Eugene McDaniel

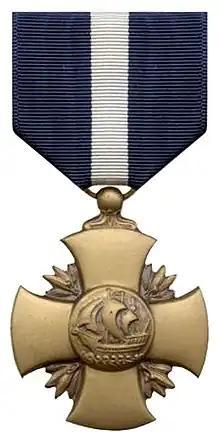
Navy Cross

For his actions in captivity from 14–29 June 1969 he received the Navy Cross with the following citation: